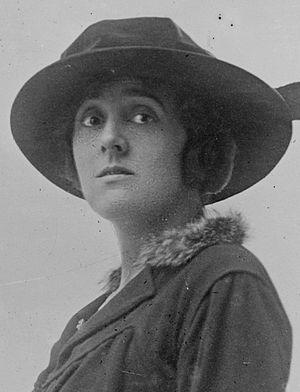
Margaret Wycherly est une actrice anglaise, née le 26 octobre 1881 à Londres et morte le 6 juin 1956. Elle était la femme de Bayard Veiller.